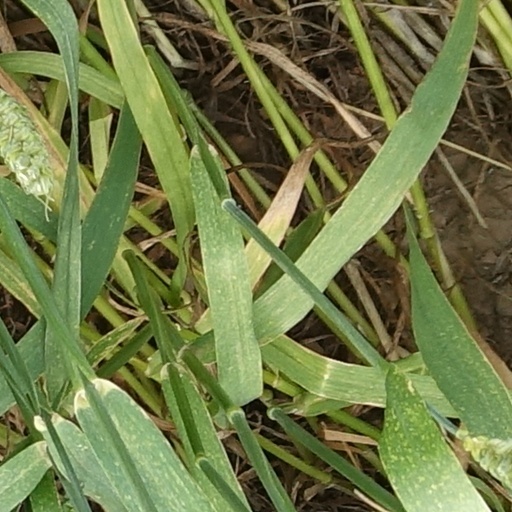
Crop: wheat